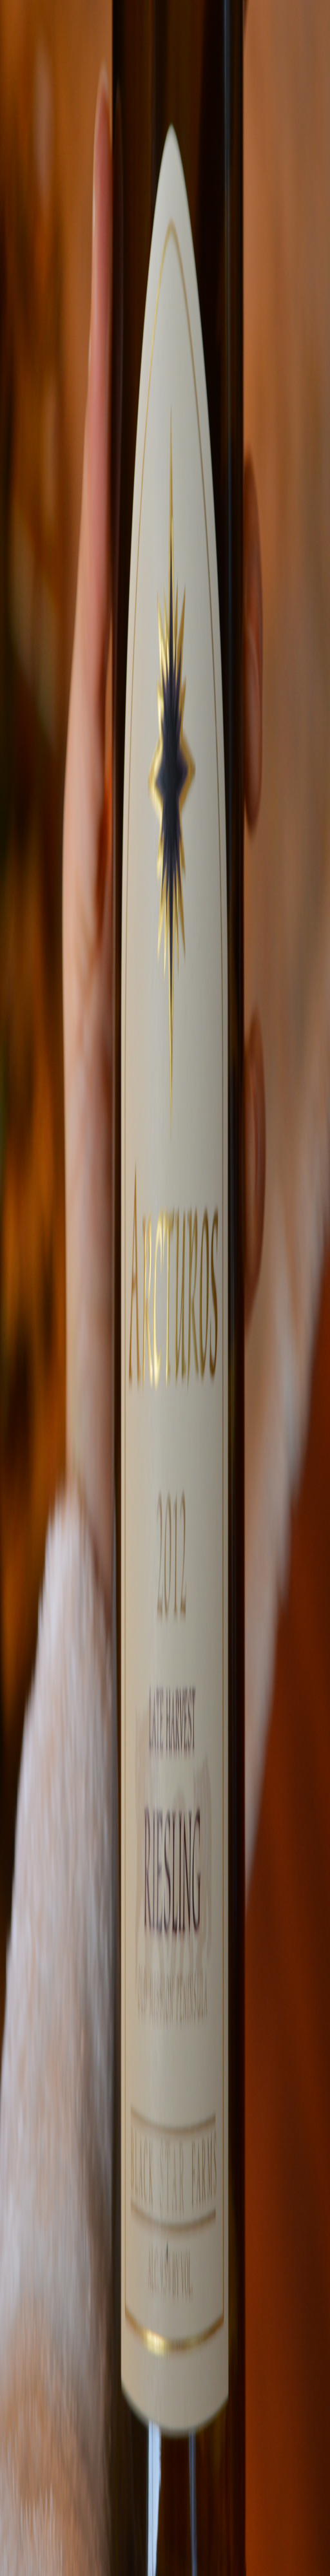
this wine seriously taste like an explosion of all good things .